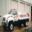
Label: truck